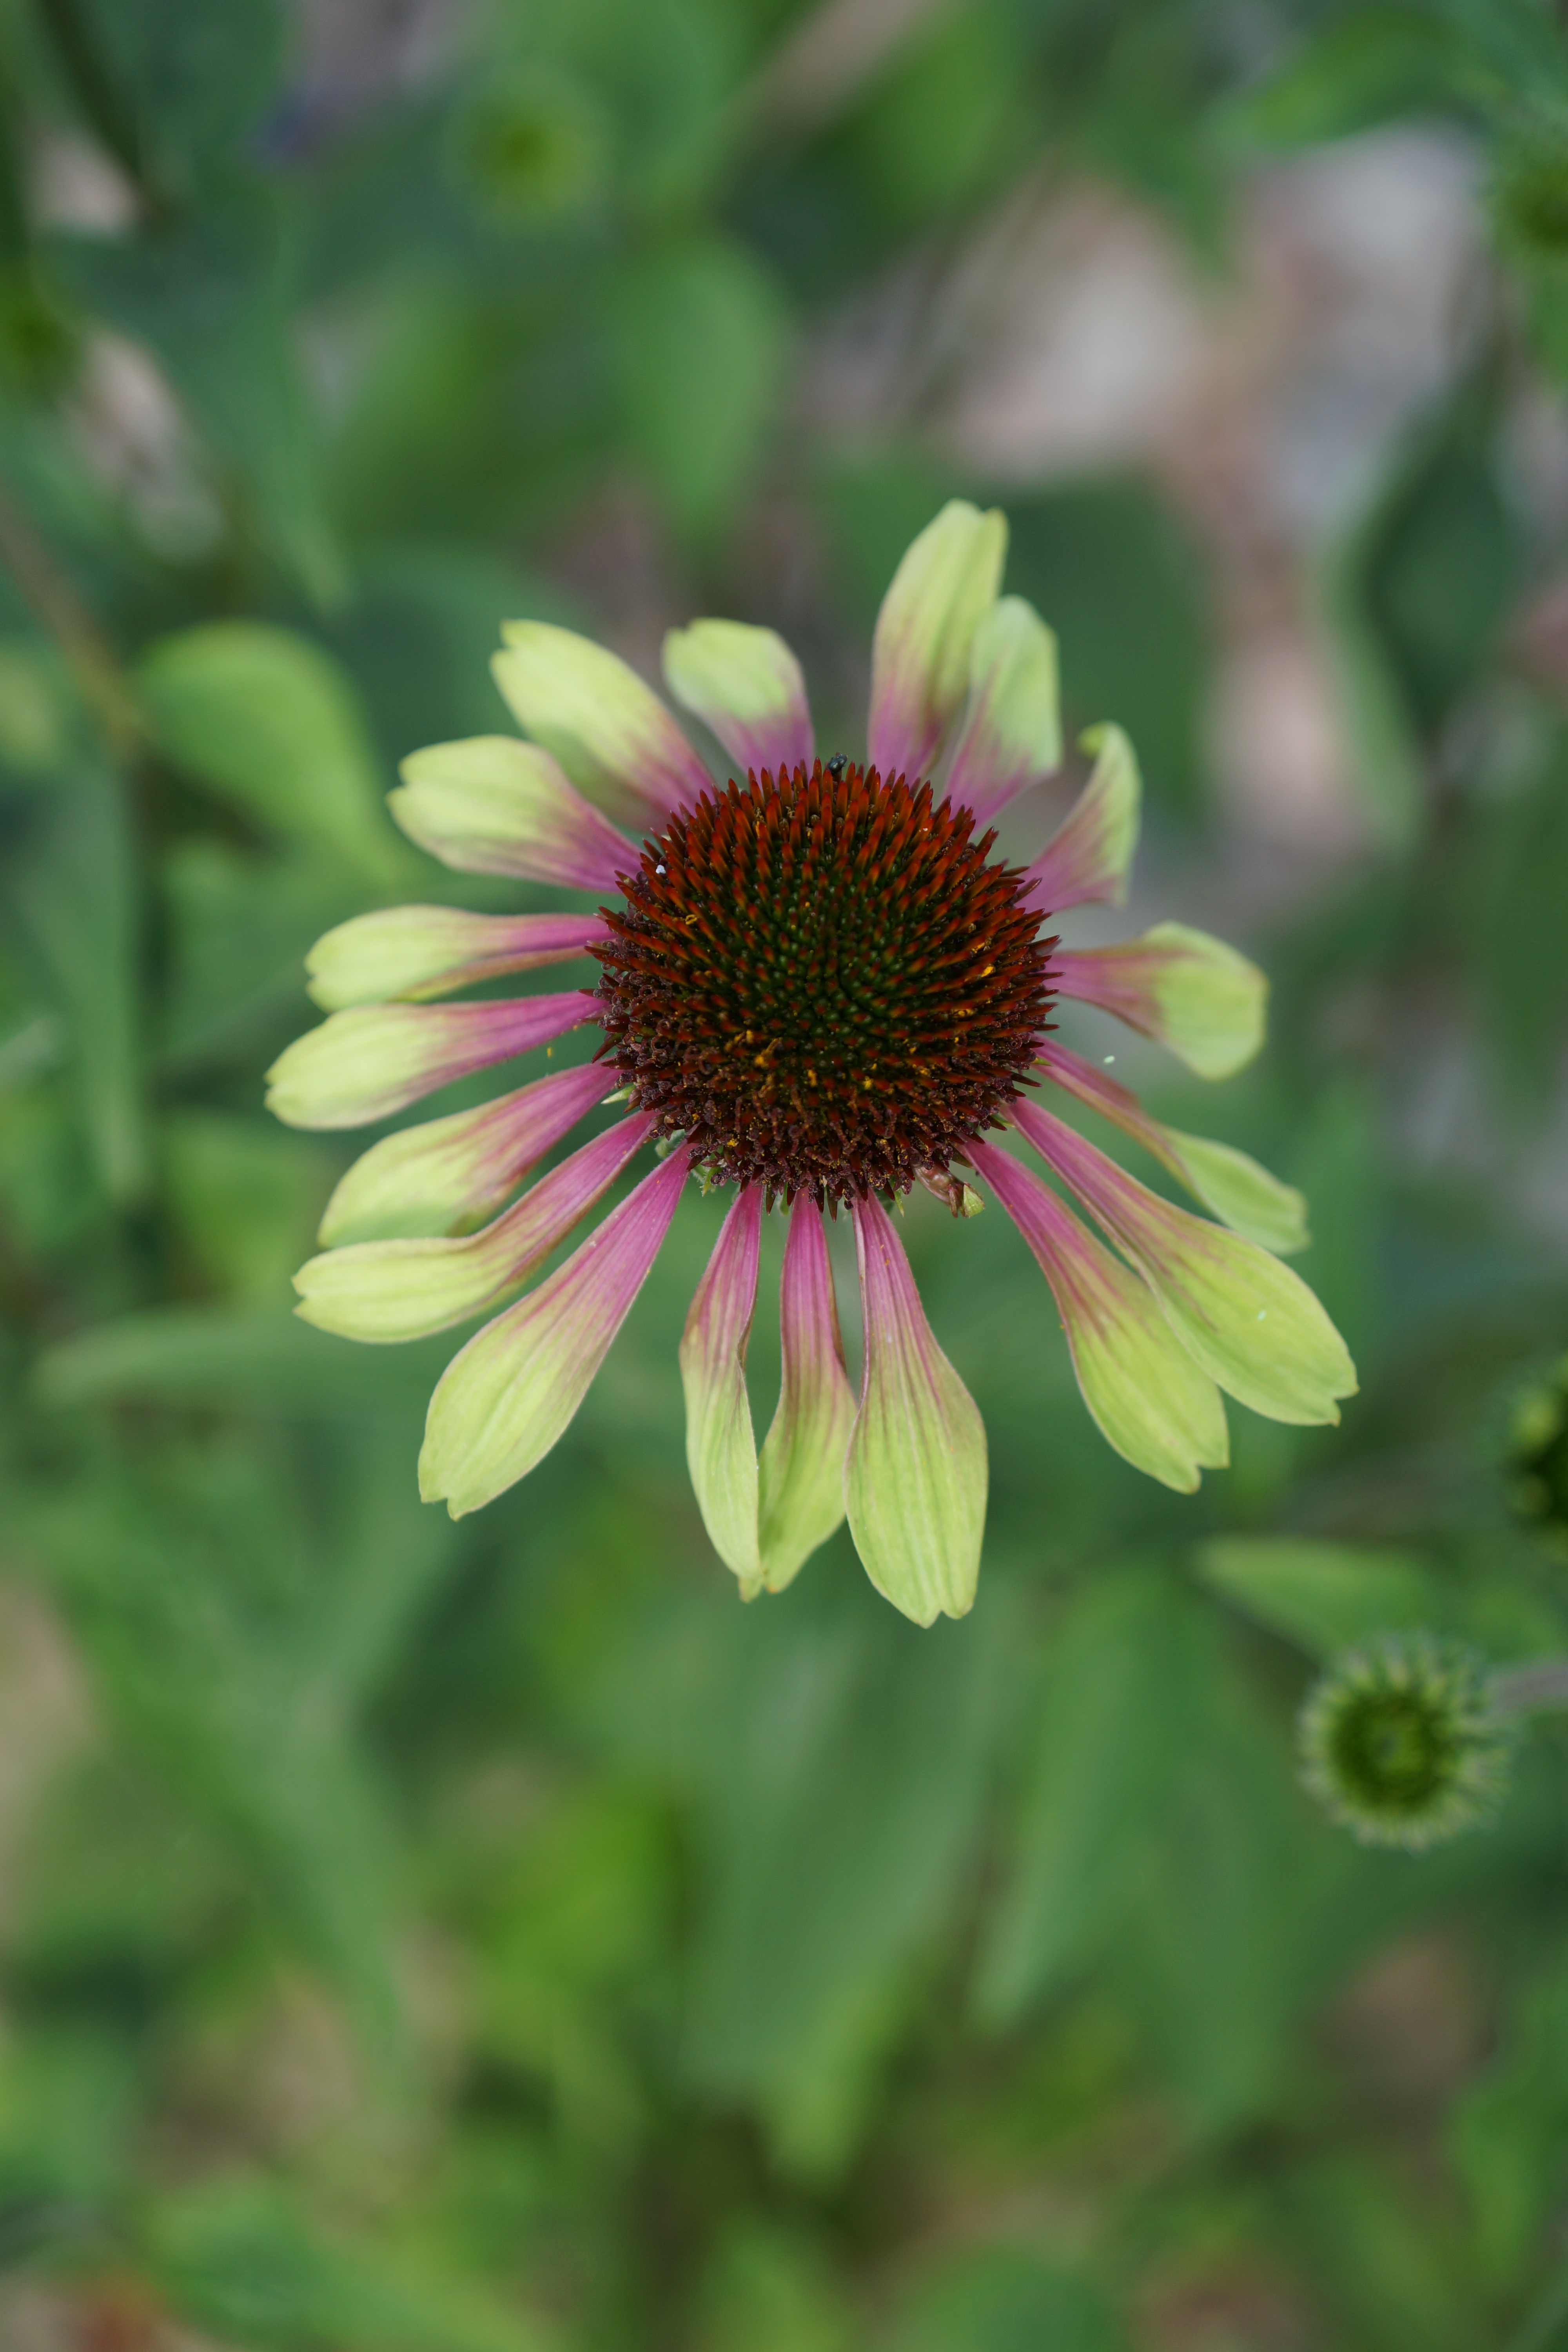
nature, plant, field, meadow, flower, petal, summer, daisy, green, botany, blooming, garden, flora, wildflower, coneflower, beauty, echinacea, macro photography, flowering plant, a garden plant, daisy family, purple coneflower, annual plant, plant stem, land plant